Methods used by advocacy groups

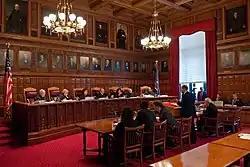
The New York Court of Appeals hearing oral arguments in 2009

The judicial branch of government can also be used by advocacy groups to exert influence, especially in states that have codified constitutions, such as the United States. For example, the National Association for the Advancement of Colored People (NAACP) lobbied against the Topeka Board of Education in 1954 ("Brown v. Board of Education"), arguing that segregation of education based on race was unconstitutional. As a result of group pressure from the NAACP, the Supreme Court of the United States unanimously ruled that racial segregation in education was indeed unconstitutional; as a result, such practices were banned. This is a novel example of how advocacy groups can exert influence in the judicial branch of government.